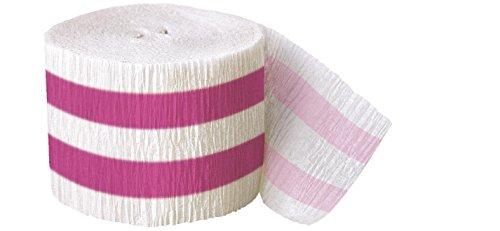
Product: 30ft Hot Pink Striped Crepe Paper Streamers
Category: Toys & Games | Party Supplies
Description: Hot pink striped crepe paper streamers measures 30'.
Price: $4.64
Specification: ProductDimensions:2.2x5.6x6inches|ItemWeight:0.32ounces|ShippingWeight:0.32ounces(Viewshippingratesandpolicies)|Manufacturer:Unique|ASIN:B00UG9RCQU|Itemmodelnumber:63180|DatefirstlistedonAmazon:March9,2015